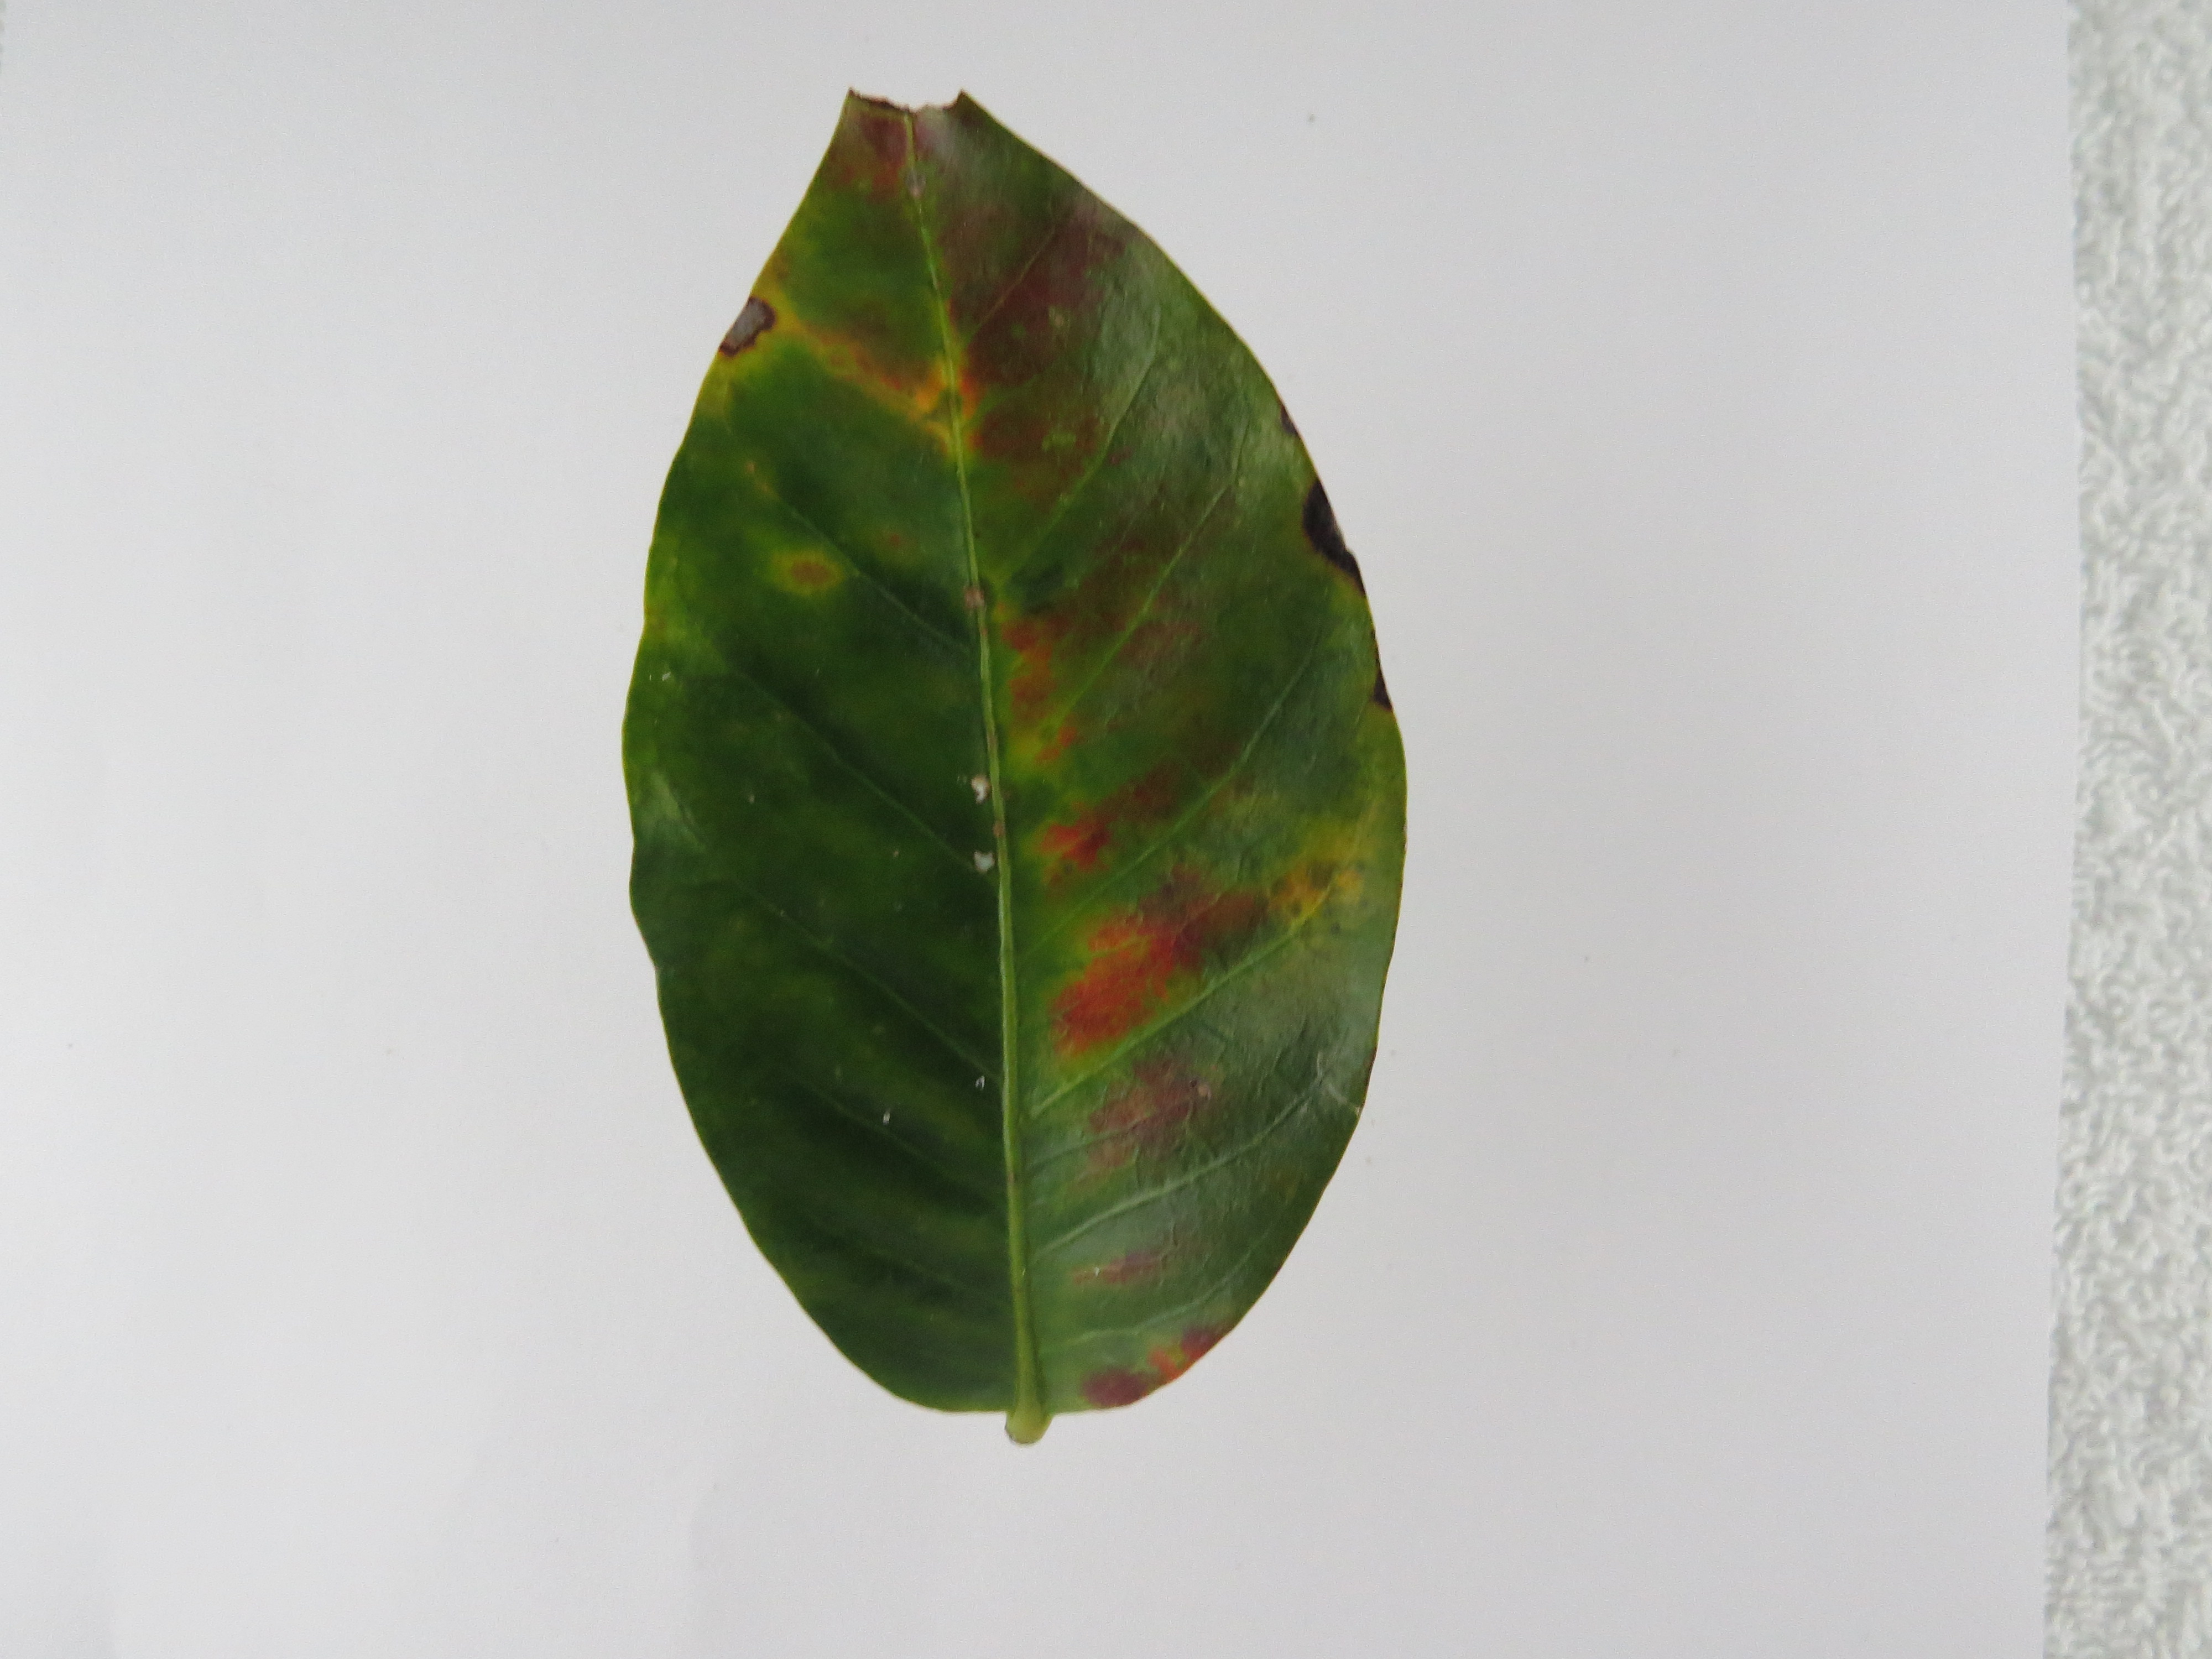
Label: phosphorus-P